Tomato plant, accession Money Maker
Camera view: bottom (45 deg); turntable rotation: 180 degrees
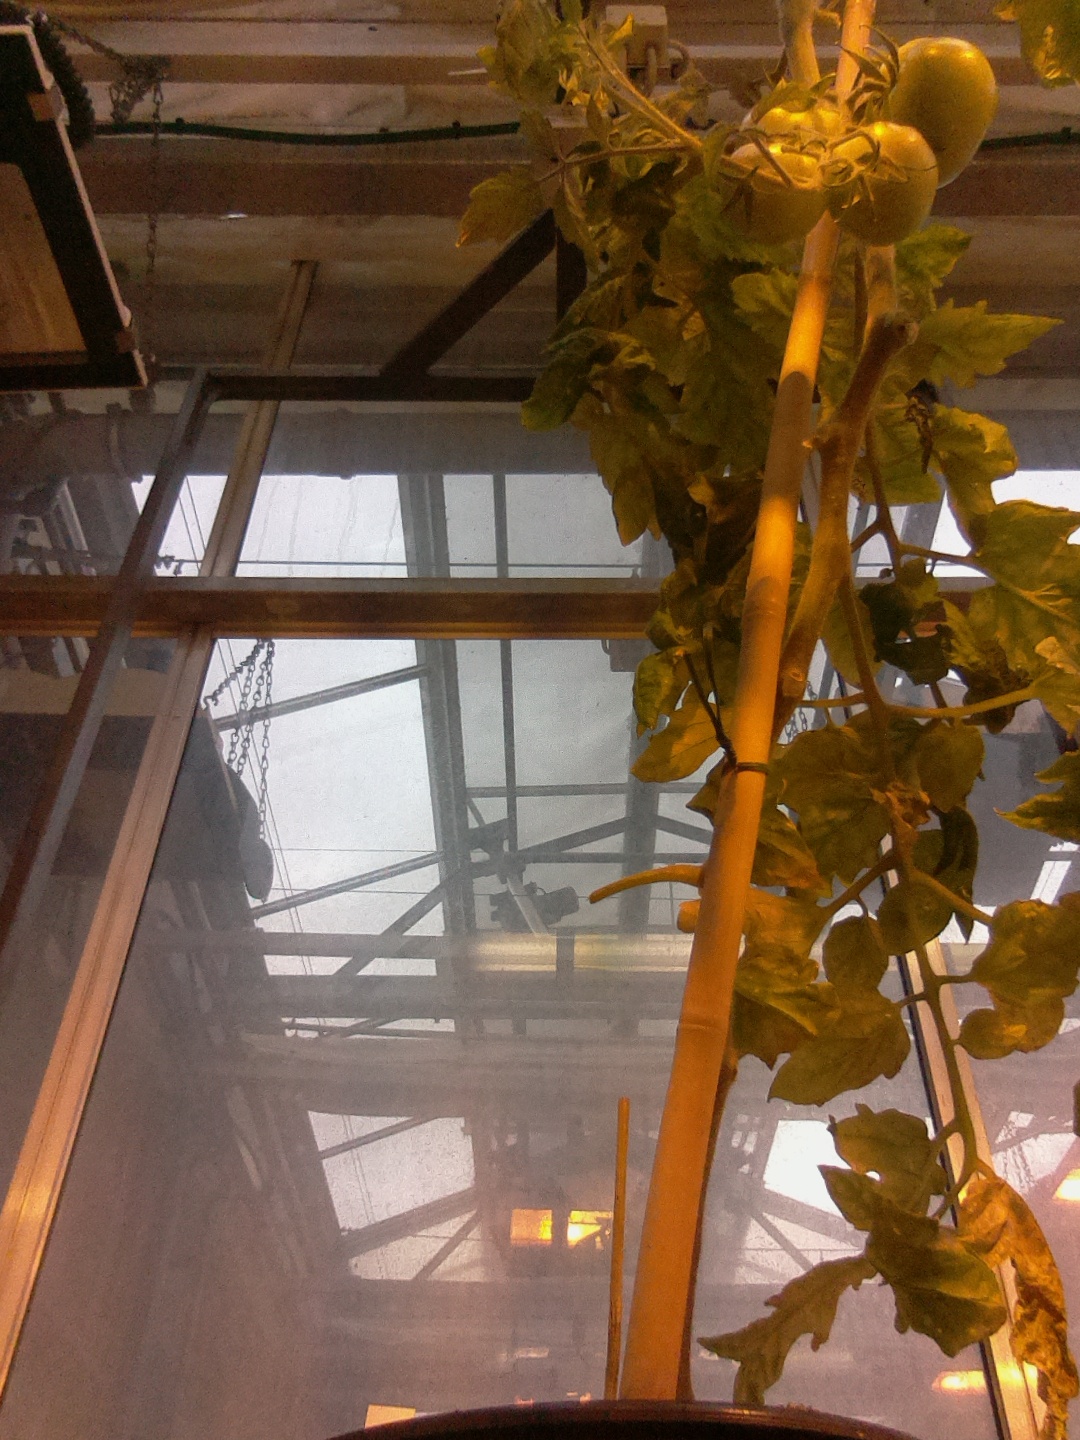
BBCH growth stage 79: 90% -100% of final fruit size